Gary Ackerman

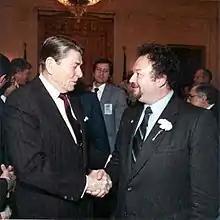
Ackerman with President Ronald Reagan in 1985

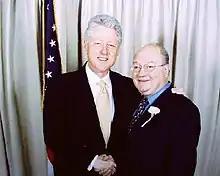
Ackerman with former president Bill Clinton in 2002

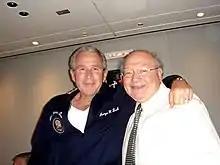
Ackerman with President George W. Bush in 2006

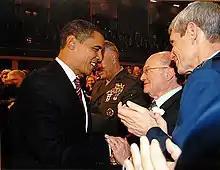
Ackerman with President Barack Obama in 2009

Incumbent Democratic U.S. congressman Benjamin Rosenthal died on January 4, 1983. Ackerman won the special election with a plurality of 49%. In 1984, he won re-election to a full term with 69% of the vote. In 1986, he won re-election with 77%, and was unopposed in 1988 and 1990. After redistricting, he ran in New York's 5th congressional district. He won the Democratic primary with 60%, and the general election with 52% against Republican county legislator Allan E. Binder. In 1994, he won re-election with 55% of the vote. Since then, he has won re-election with at least 63% of the vote.